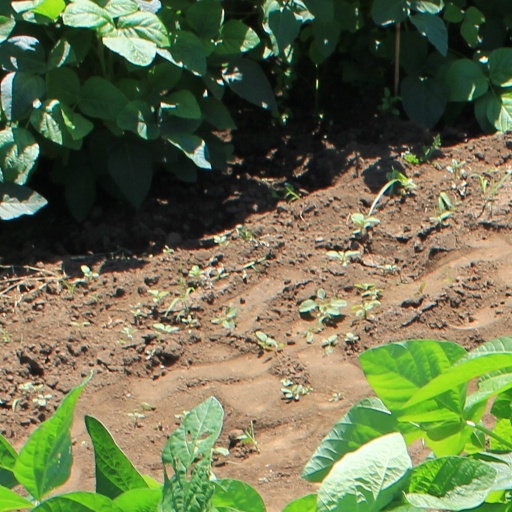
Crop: soybean